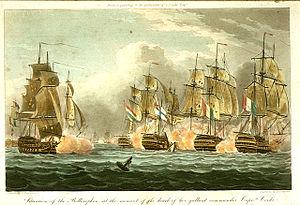
Le HMS Bellerophon est un navire de ligne de 3ᵉ rang de 74 canons construit pour la Royal Navy. Lancé en 1786, ce navire de classe Arrogant est actif au cours des guerres de la Révolution française et des guerres napoléoniennes, la plupart du temps sur des missions de blocus maritime ou d'escorte de convoi. Connu des marins comme le Billy Ruffian, il participe à trois combats notables : la bataille du 13 prairial an II, la bataille d'Aboukir et la bataille de Trafalgar. Il est le navire à bord duquel Napoléon Iᵉʳ finit par se rendre, mettant ainsi fin à près de 22 années de guerre continue avec la France.